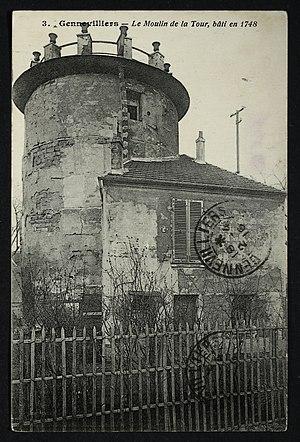
Gennevilliers: Le moulin de la Tour
La rue Henri-Barbusse est une voie de communication située sur la commune de Gennevilliers.